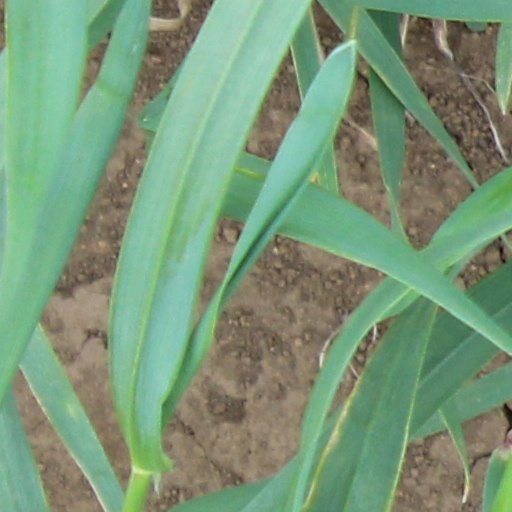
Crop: wheat